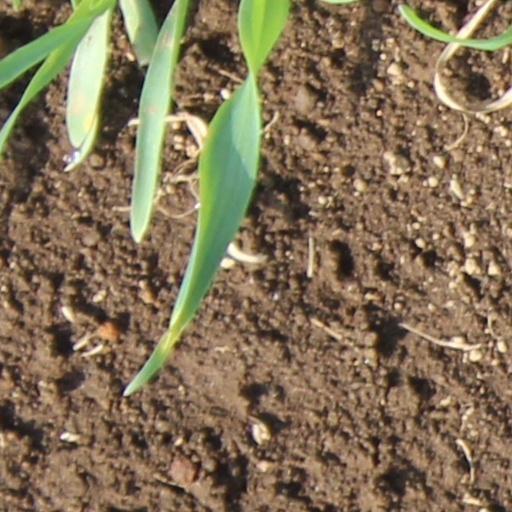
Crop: wheat